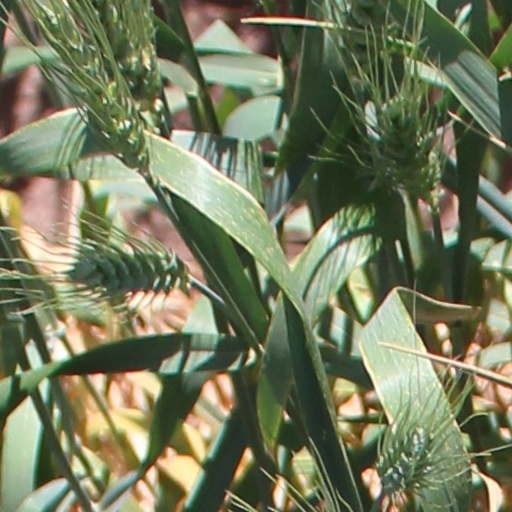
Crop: wheat